Purple Line (ceasefire line)

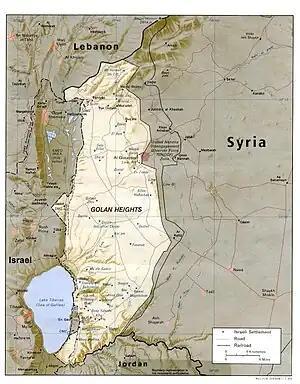
The UNDOF Zone (Purple Line) in the Golan Heights serves as the de facto border between Israel and Syria

The Purple Line was the ceasefire line between Israel and Syria after the 1967 Six-Day War which serves as the de facto border between the two countries. Following the fall of the Assad regime in 2024, Israel broke the Purple Line during its invasion of Syria.